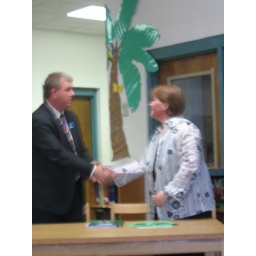
Joan and Vernon shake on it! and a $10,000 grant to May Howard to plant trees over three playgrounds is made.